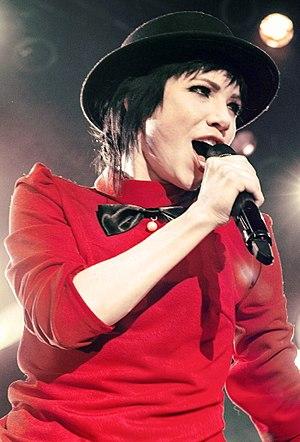
Carly Rae Jepsen, née le 21 novembre 1985 à Mission, est une auteure-compositrice-interprète canadienne. En 2007, elle termine à la troisième place de la cinquième saison de l'émission, Canadian Idol. Peu après sa participation dans l'émission, elle a sorti son premier album, Tug of War, avec la maison de disques MapleMusic Recordings, le 30 septembre 2008. Trois ans plus tard, elle a sorti le single Call Me Maybe, avec la maison de disques 604 Records, avant de sortir son premier EP, intitulé Curiosity, le 14 février 2012. En février 2012, le chanteur canadien Justin Bieber a présenté la jeune femme à son agent artistique Scooter Braun, qui lui a fait signer un contrat avec sa maison de disques School Boy Records. Grâce à la popularité de son single Call Me Maybe, Carly a pu signer un contrat avec la maison de disques internationale Interscope Records. Le single a été en tête du Billboard Hot 100, et du Canadian Hot 100, ainsi que dans les charts de dix-neuf autres pays. Le 2 mars 2015, elle sort le single I Really Like You.